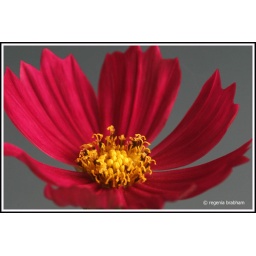
This flower come in a box of wildflower mix. I am practicing my macos.